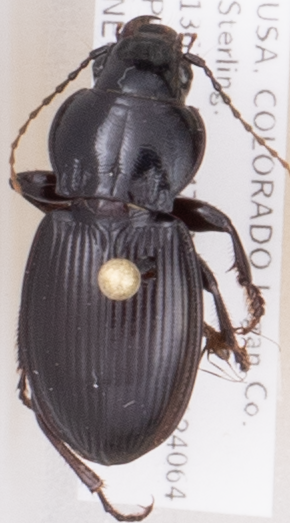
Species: Cyclotrachelus torvus
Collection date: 2018-07-12
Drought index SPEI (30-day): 0.792
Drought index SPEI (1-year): -0.33
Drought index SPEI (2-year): -0.418